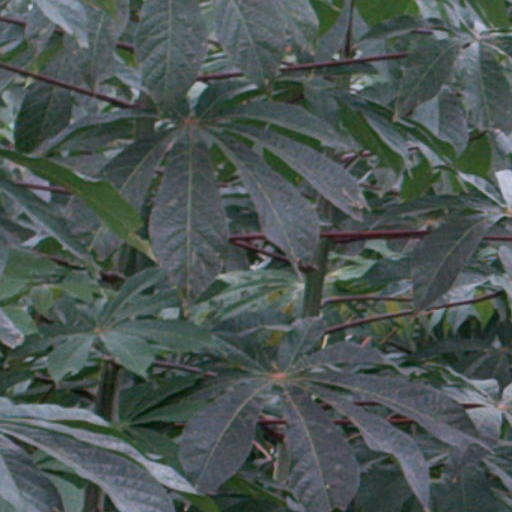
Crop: cassava